Ploug House

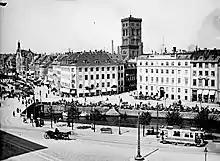
The Ploug House in 1908

Carl Ploug purchased the property from Melchior circa 1862. The Melchior family remained on the second floor while Ploug moved in with his family on the third floor. Melchior's unmarried daughter Louise Melchior continued to live in the house until her death in 1934.